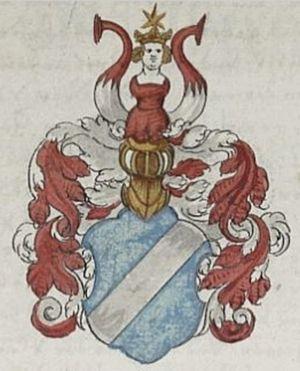
Berthold II de Sternberg est évêque de Wurtzbourg de 1271 à sa mort.